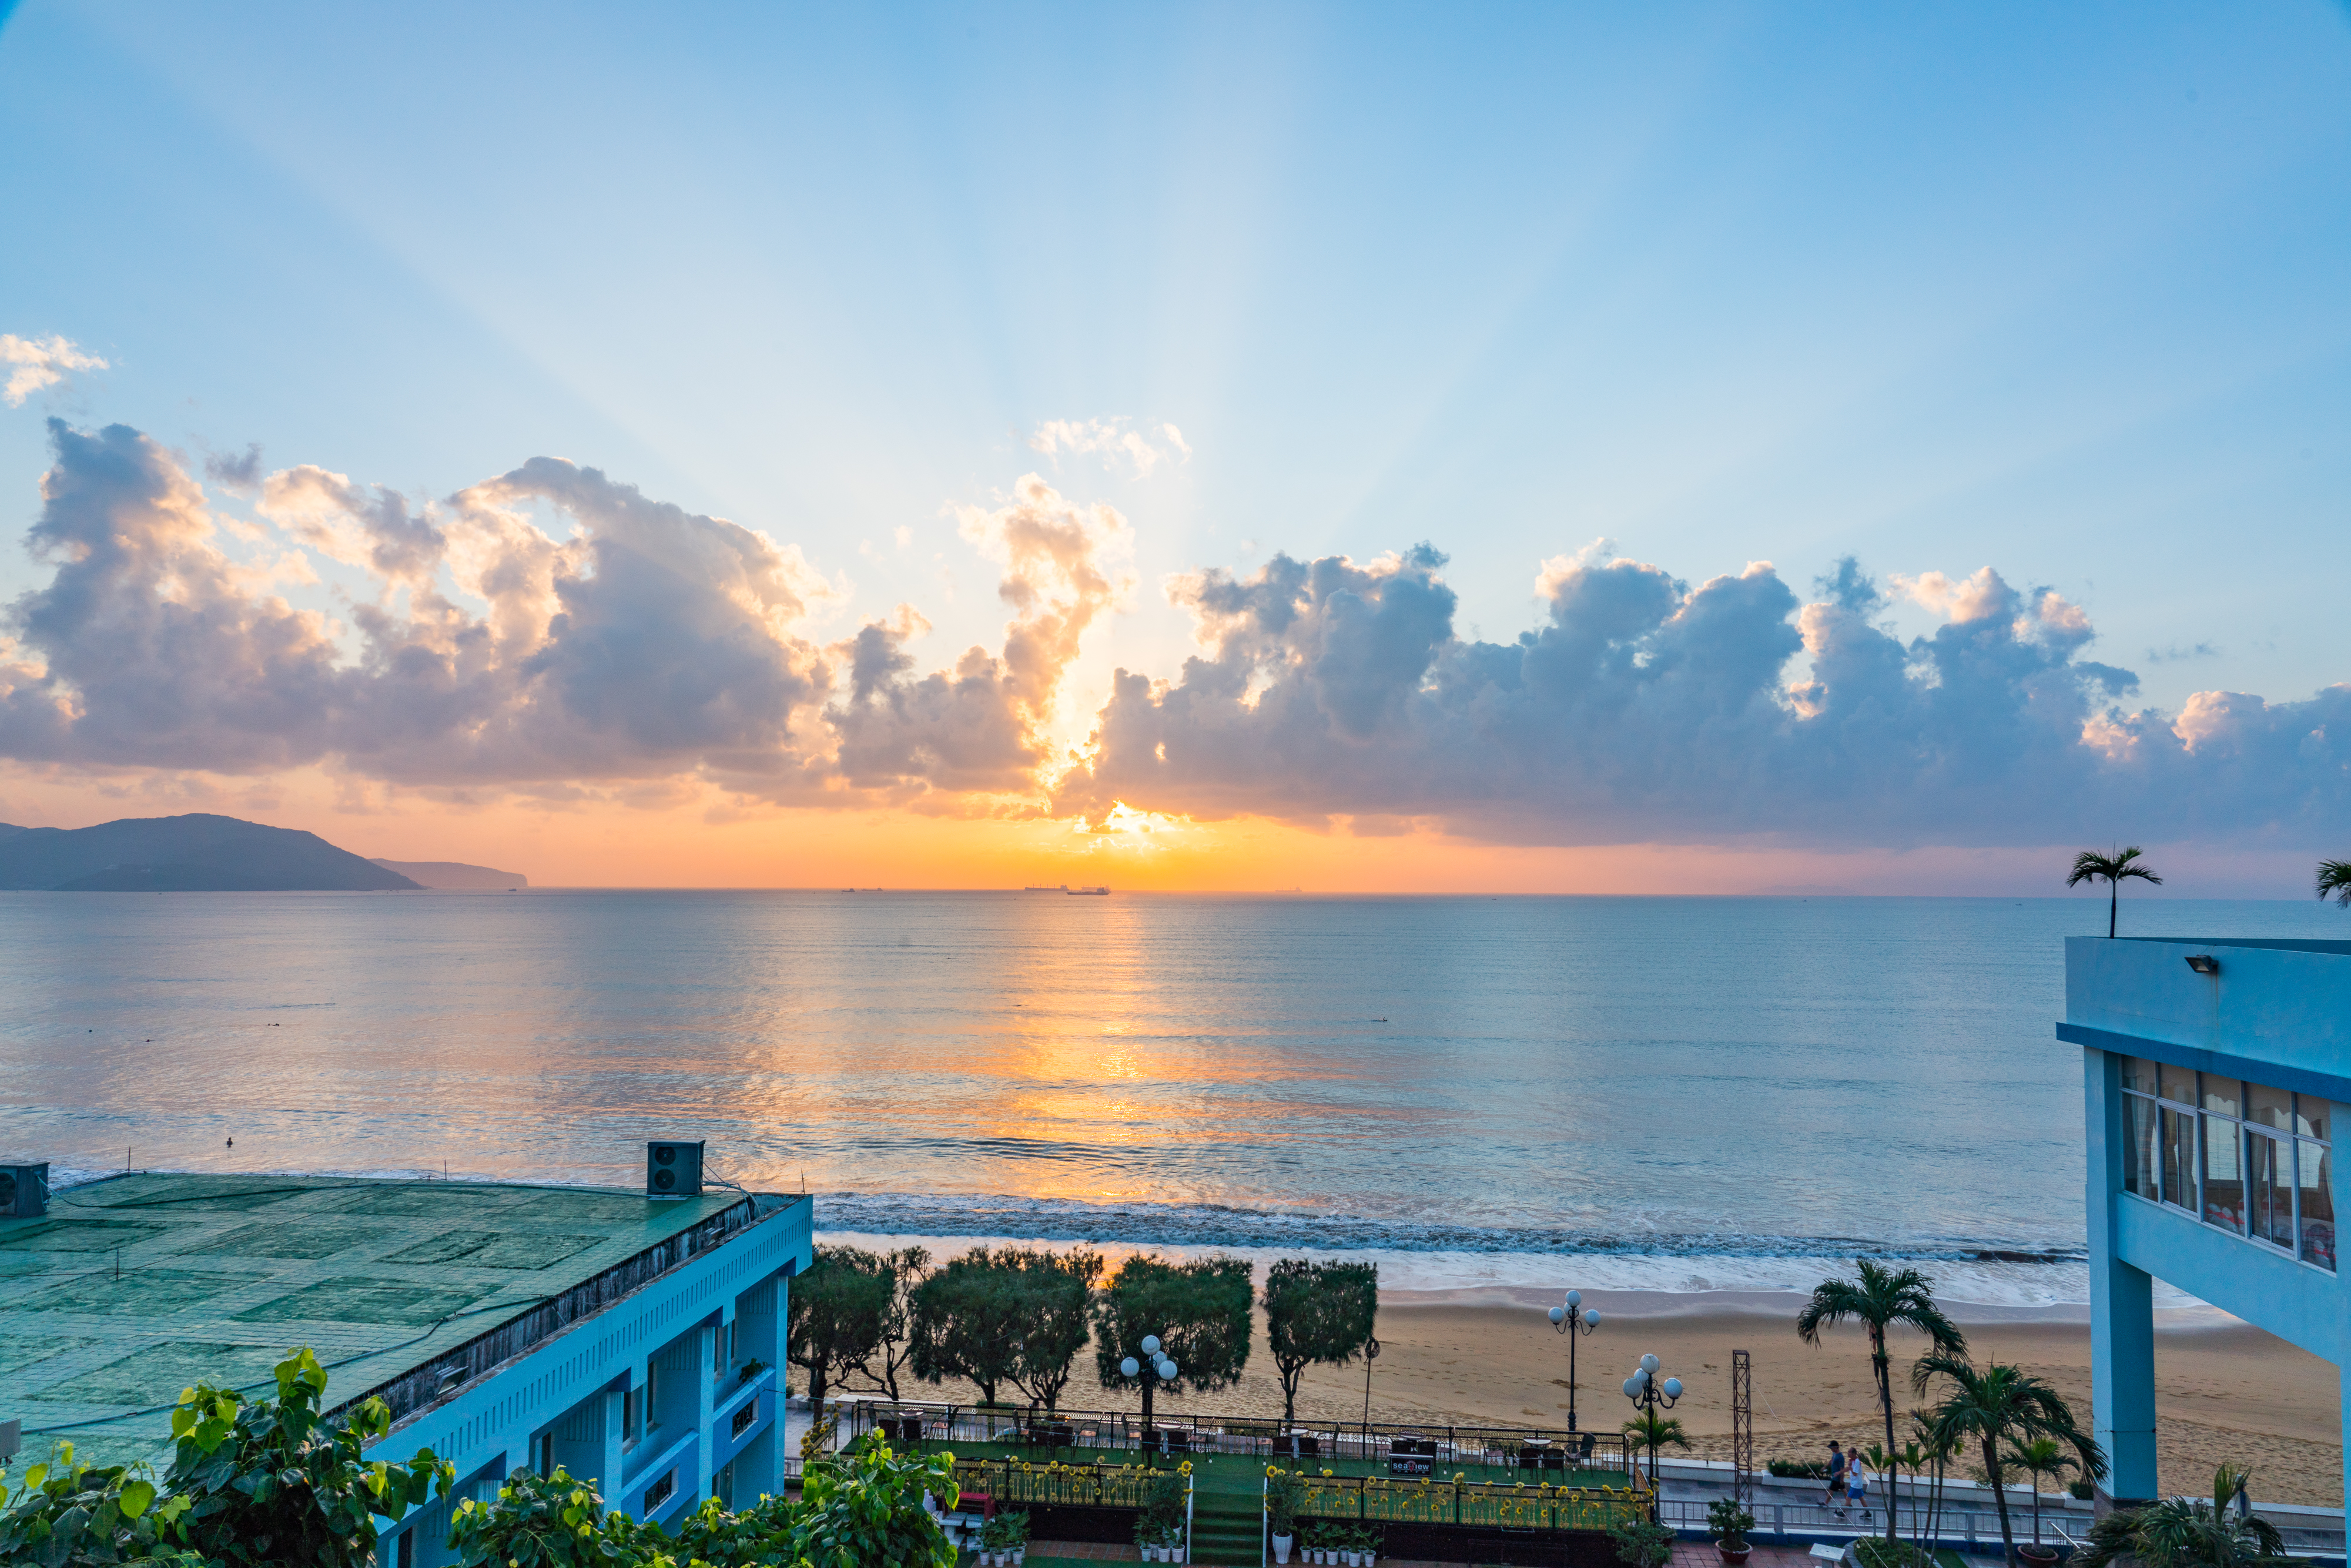
Seagull Hotel, hotel, sea, clouds, vietnam, sunset, sunlight, sky, cloud, coastal and oceanic landforms, horizon, shore, ocean, sunrise, coast, beach, tropics, evening, afterglow, caribbean, bay, dusk, resort, sound, palm tree, dawn